United Kingdom in the Soviet–Afghan War

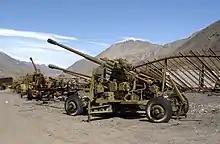
Abandoned Soviet artillery in the Panjshir Valley

Britain's role in the war was the most extensive covert operation their government had implemented since the Second World War. MI6's overall contribution is not known as much remains classified. The support from Britain as well as the US, Pakistan, Saudi Arabia and China all assisted in forcing a Soviet withdrawal. The help the British gave Massoud was critical to his fight which led to the Soviet failure to capture and consolidate the Panjshir and even Massoud himself. His men were still using the British-supplied radios well into the nineties. One British official claimed that the intelligence and communications that Massoud was given were 'worth over a hundred planeloads of armalites or Stingers'.